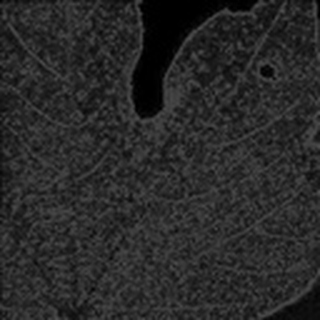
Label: cotton_aphids